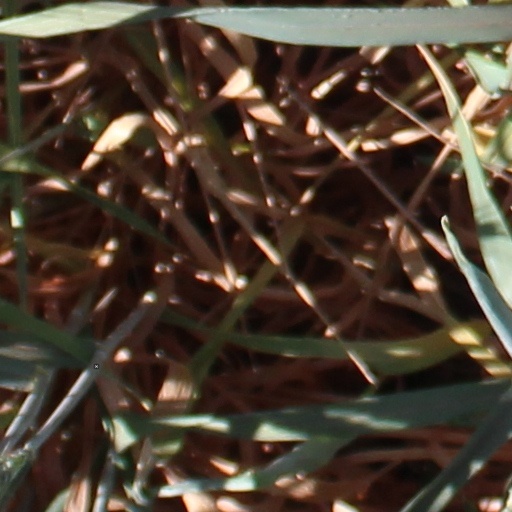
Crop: wheat